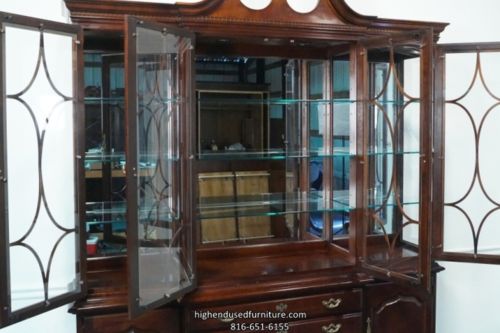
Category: cabinet